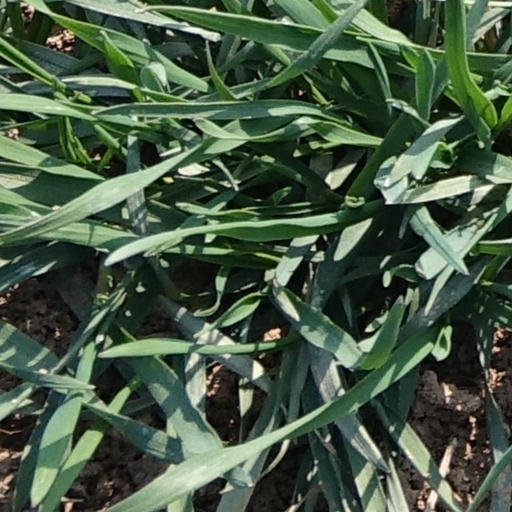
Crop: wheat